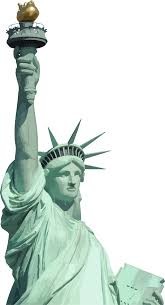
Landmark: Statue of Liberty